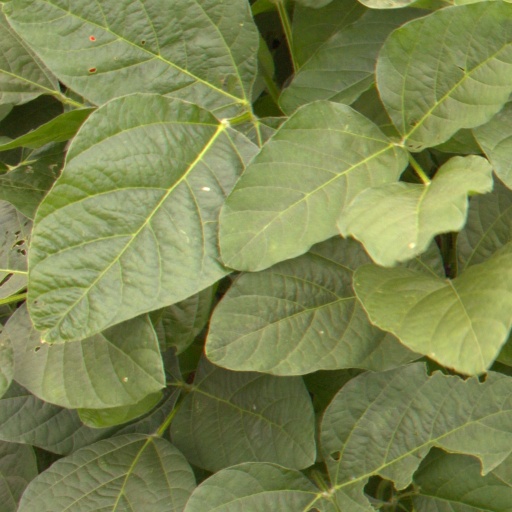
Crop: soybean